Domenico Merlini

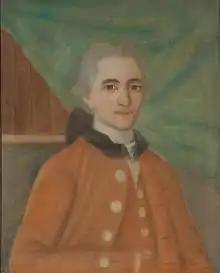
Domenico Merlini

Domenico Merlini (22 February 1730 – 20 February 1797) was an Italian-Polish architect whose work was mostly in the classical style.